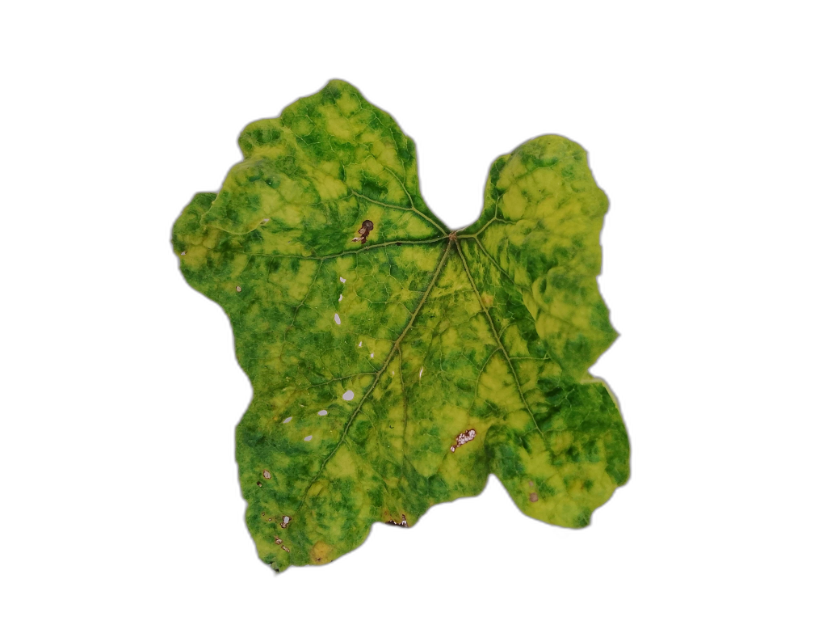
Crop: Zucchini
Label: Yellow_Mosaic_Virus